Tsimanampetsotsa National Park

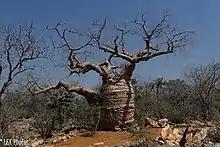
"Grandmother" Fony baobab

A hike can be linked on to the visit to Mitoho Grotto that goes past several huge, ancient Fony baobabs ("Adansonia rubrostipa"). A short, squat tree (growing 4 to 5 m tall) with a wide trunk, several here are hundreds of years old. Two have been studied using radiocarbon dating. One called "Grandmother" is made up of 3 fused trunks of different ages, with the oldest part of the tree an estimated 1,600 years old. The second, "polygamous baobab", has six fused stems, and is an estimated 1,000 years old. This hike also goes through the spiny forest, with many of the narrowly endemic plant species found only in this part of Madagascar.